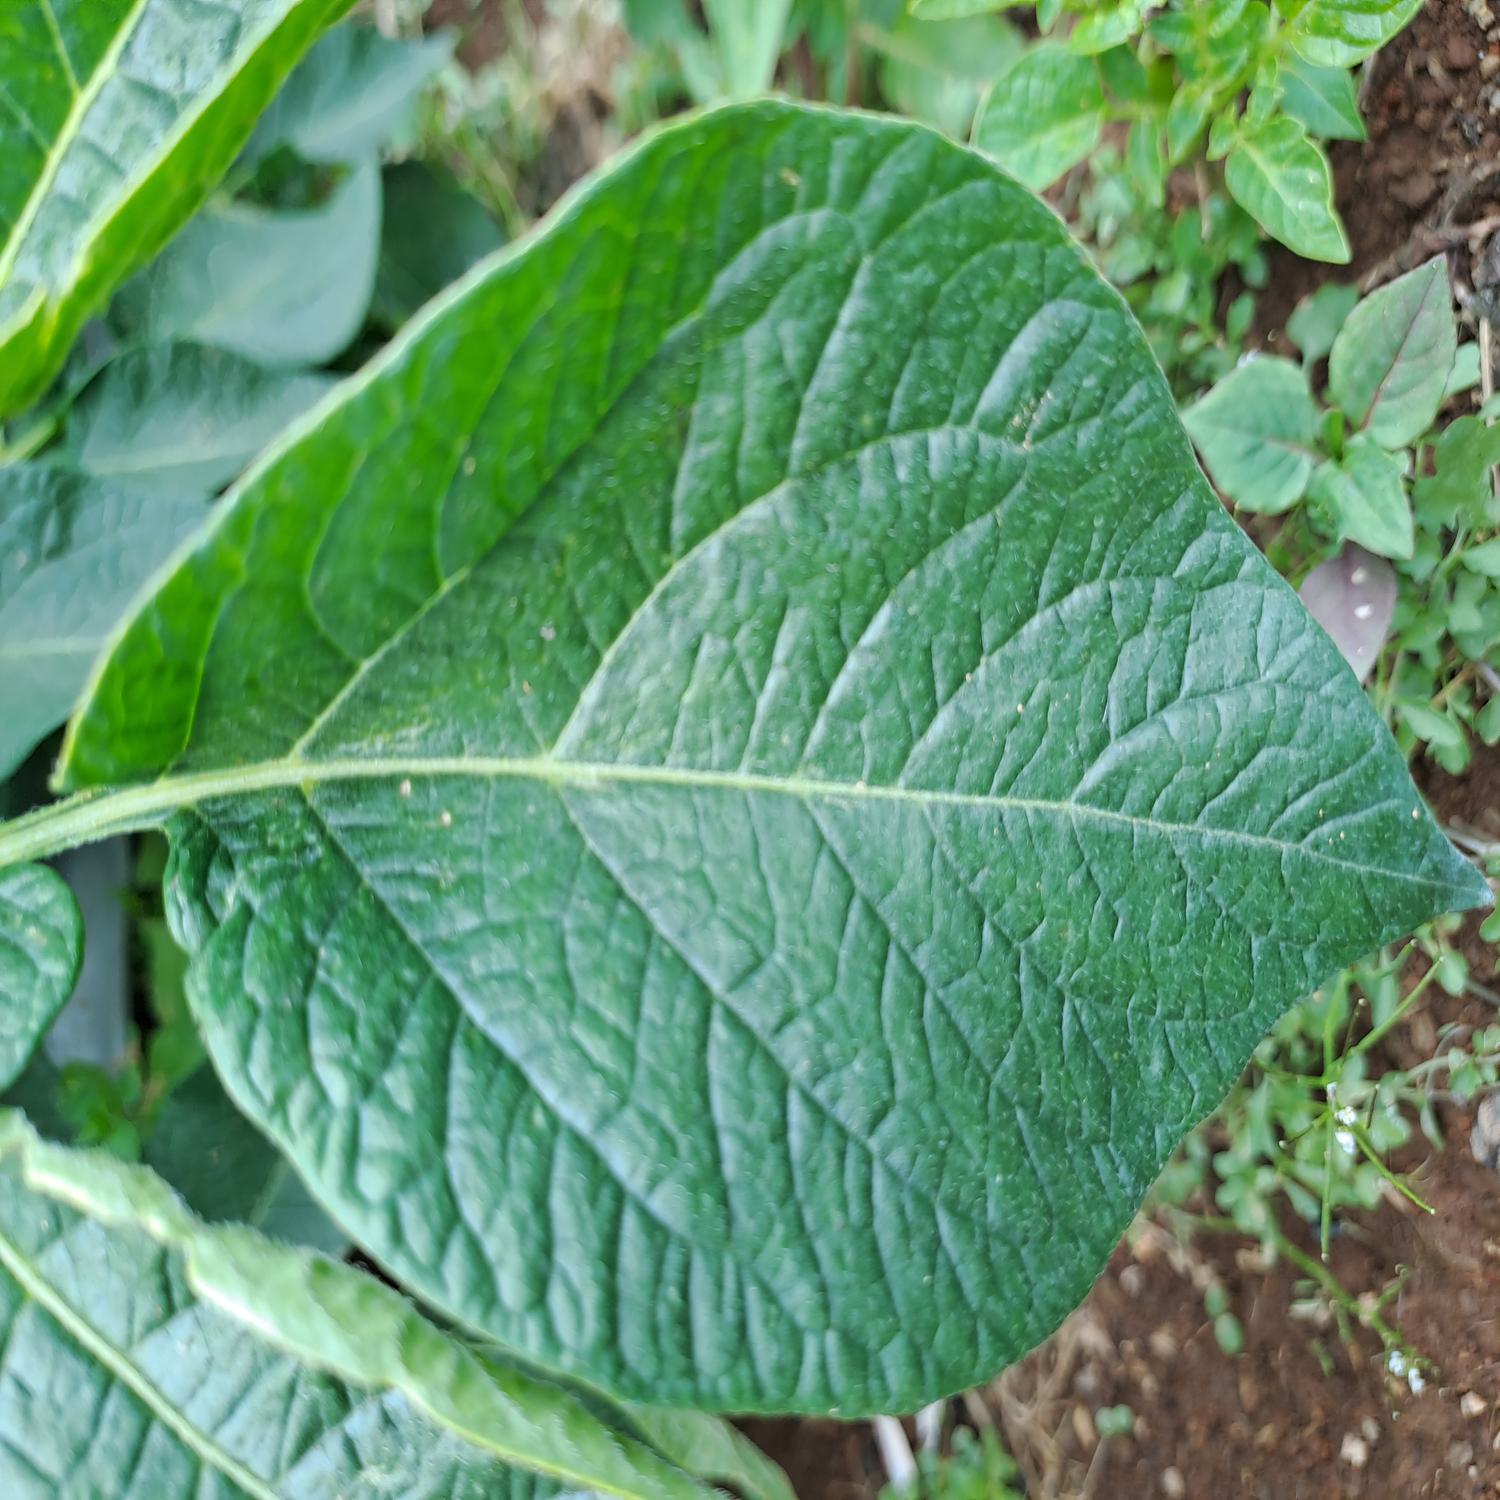
Etiqueta: Sana